Tikkakoski secondary school

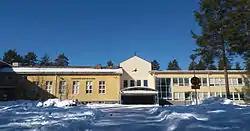
Tikkakoski secondary school

Tikkakoski secondary school is a school in Tikkakoski, Jyväskylä, Finland. The school has about 350 pupils. It was built in 1938 in Suojärvi, but it had to be disbanded the next year because of the Winter War. The school moved to Tikkakoski in 1944 where it remains.